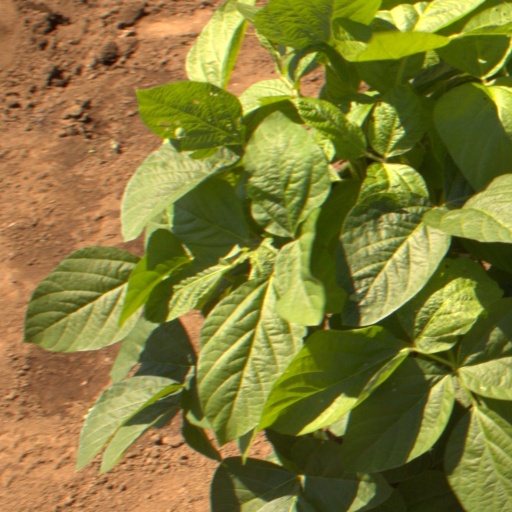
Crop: soybean